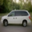
Label: automobile